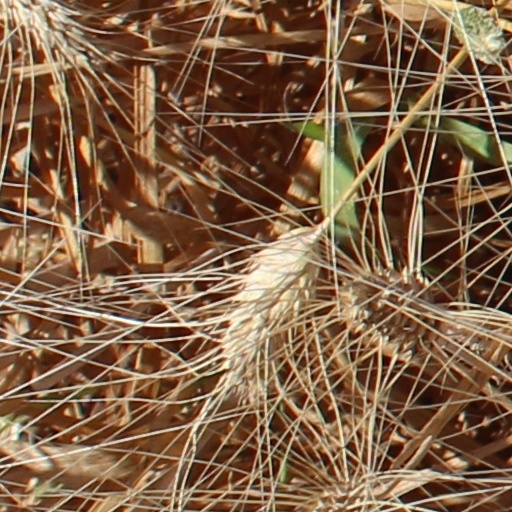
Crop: wheat